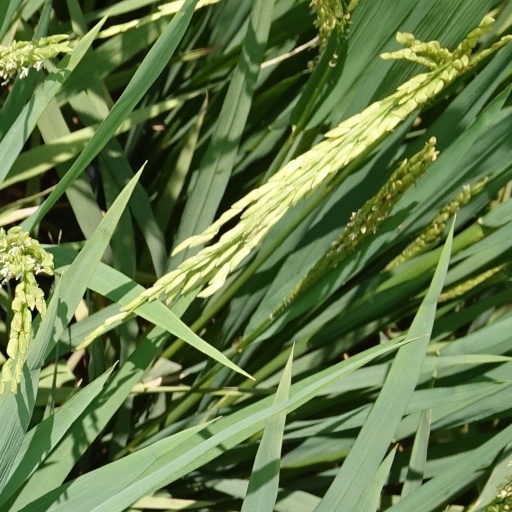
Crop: rice